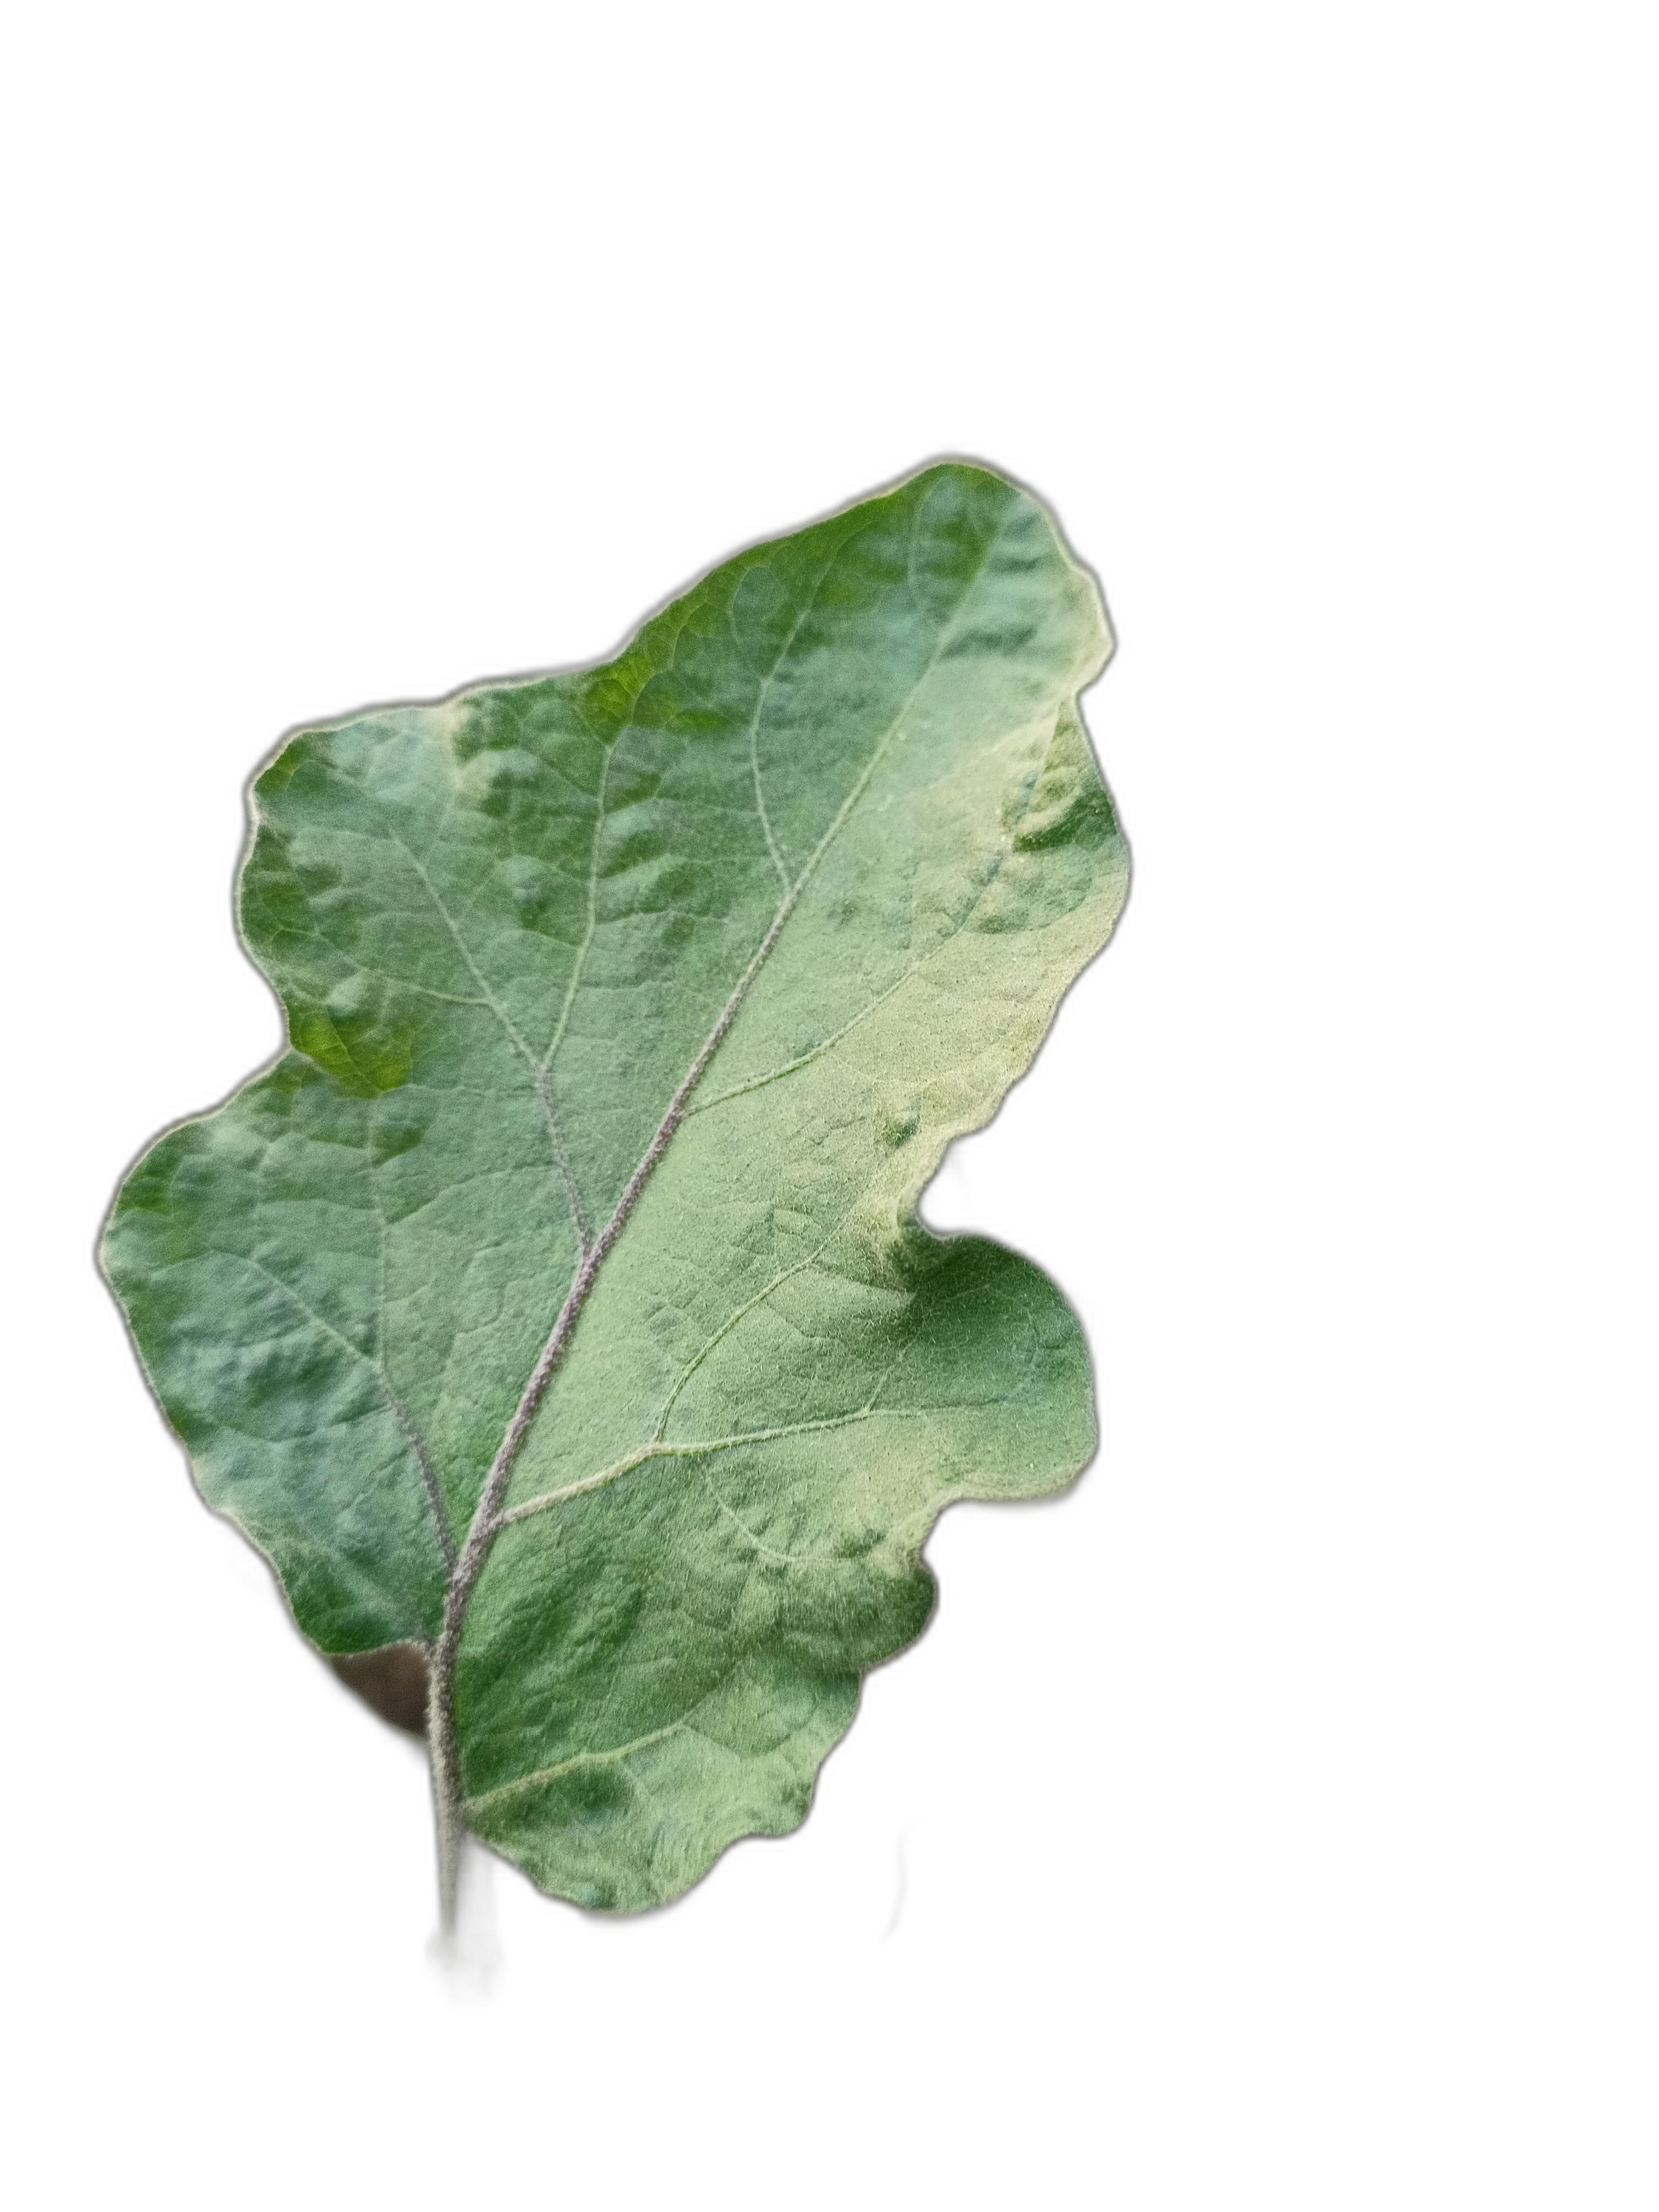
Label: Mosaic Virus Disease